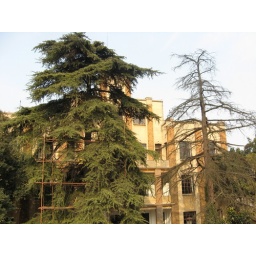
two trees in the front of the president office tower